Royal Regiment of Canadian Artillery

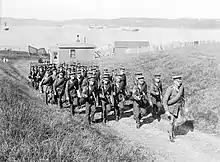
A detachment of the 1st Regiment Canadian Garrison Artillery at Fort Charlotte in Halifax in 1914

During the war in South Africa, Canada contributed the Brigade Division of the Canadian Field Artillery. It consisted of three batteries, named "C", "D" and "E", each of six 12-pounder field guns. Each battery consisted of three sections of two guns each, and was manned by a core of Permanent Force soldiers, with additional members from the Militia. The militia for "C" and "D" batteries came from Ontario and Winnipeg, while "E" battery had militia from Quebec, New Brunswick, and Nova Scotia.